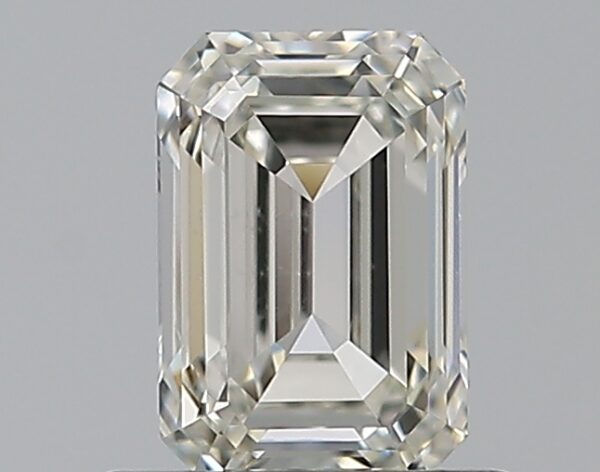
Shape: emerald
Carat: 0.71
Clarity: VS2
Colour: I
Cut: EX
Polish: EX
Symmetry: VG
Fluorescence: M
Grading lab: GIA
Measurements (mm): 5.99 x 4.05 x 2.76